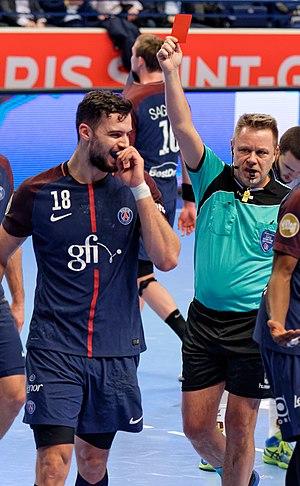
Nedim Remili est suspendu définitivement en recevant un carton rouge lors du match de Coupe de la Ligue entre le PSG Handball et le HBC Nantes. À Coubertin, le 14 décembre 2017.
Au handball, les rencontres importantes sont dirigées par un binôme de deux juges-arbitres, assistés par deux officiels chargés de tenir la table de marque et, dans les compétitions nationales et internationales, par un juge-arbitre délégué par l'instance organisatrice.
Le handball [ʔɑ̃dbal] est un sport collectif joué à la main où deux équipes de sept joueurs s'affrontent avec un ballon en respectant plusieurs règles sur un terrain rectangulaire de dimensions 40 m par 20 m, séparé en deux camps.